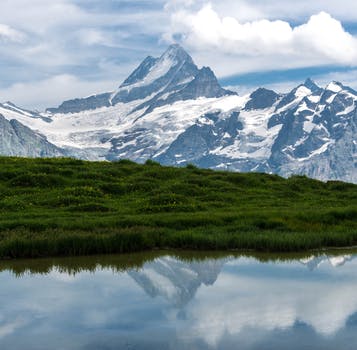
Label: No Watermark